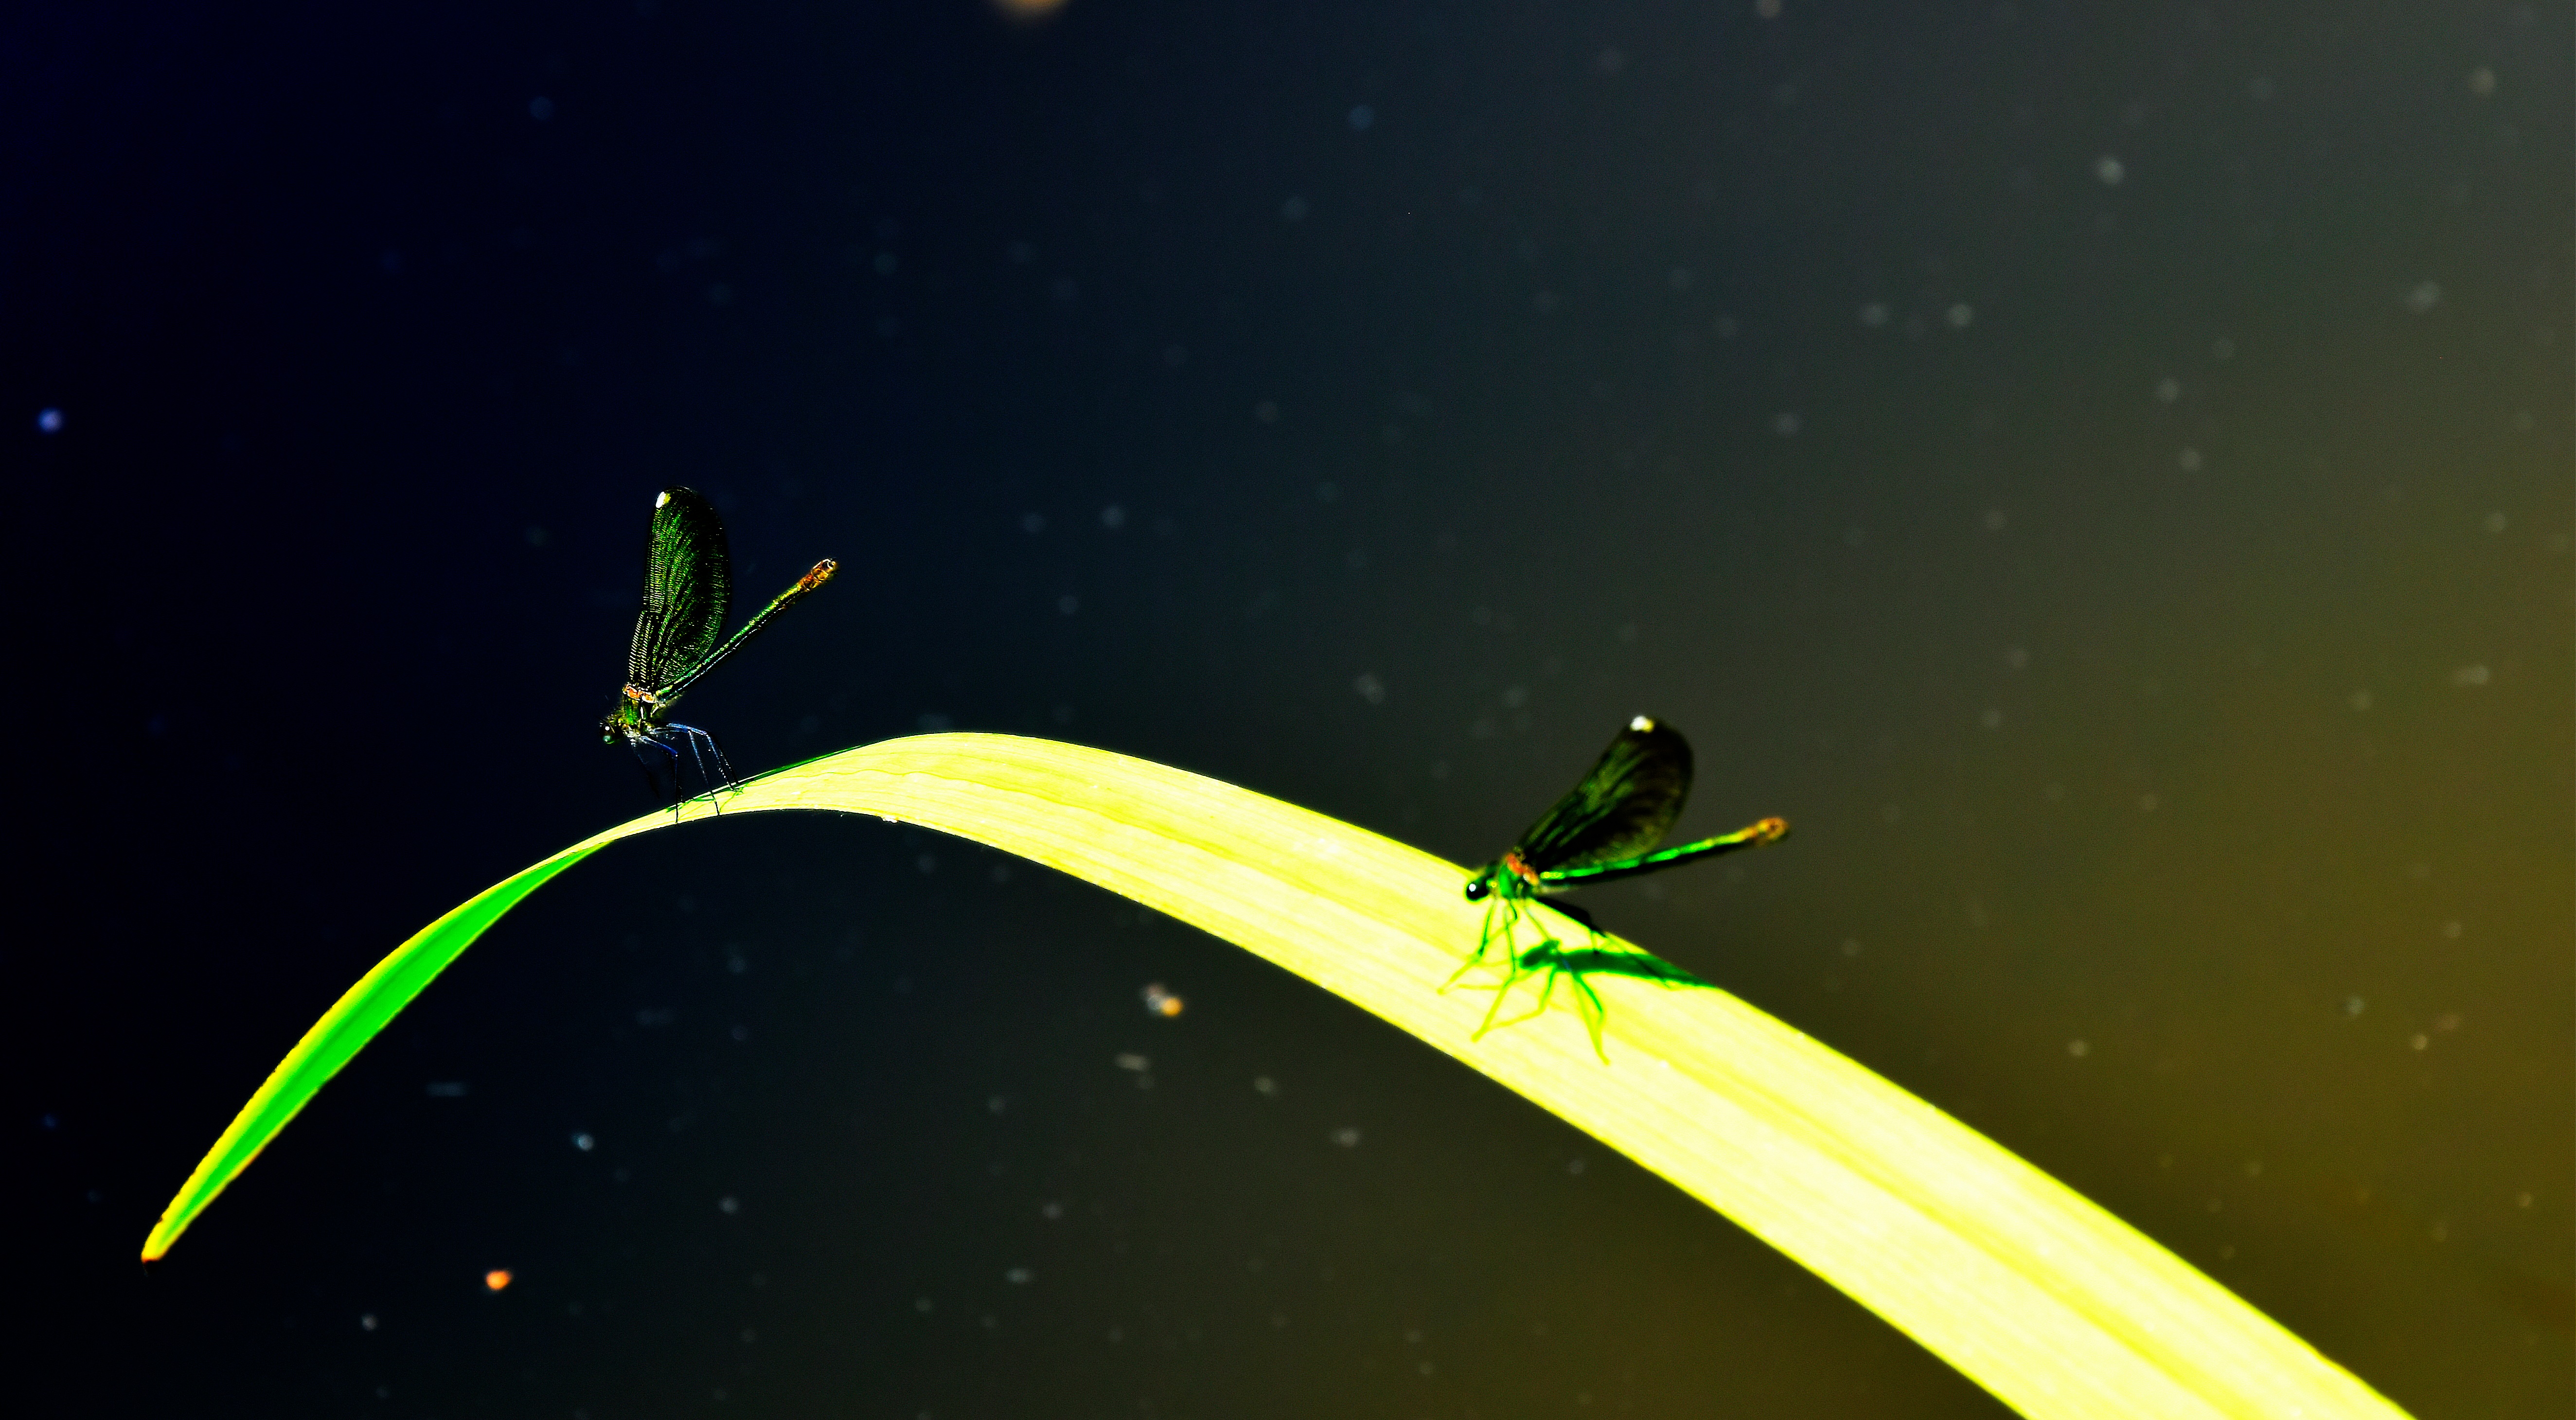
leaf, flower, green, insect, invertebrate, macro photography, computer wallpaper